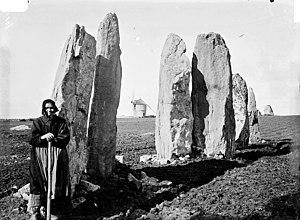
Alignement du Vieux Moulin à Plouharnel, photographié par Zacharie Le Rouzic.
L'alignement du Vieux-Moulin est un alignement de menhirs de Plouharnel, dans le Morbihan, en France.
Cet article recense les sites mégalithiques du Morbihan, en France.
Cet article recense les monuments historiques français classés en 1889.